Jormungand (manga)

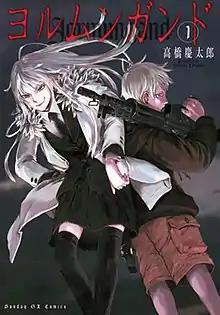
Cover of the first volume, featuring Koko Hekmatyar (left) and Jonathan "Jonah" Mar (right)

is a Japanese manga series written and illustrated by Keitaro Takahashi. It was serialized in Shogakukan's manga magazine "Monthly Sunday Gene-X" from April 2006 to January 2012, with its chapters collected in eleven volumes.